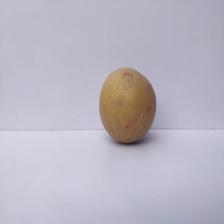
Size: Large